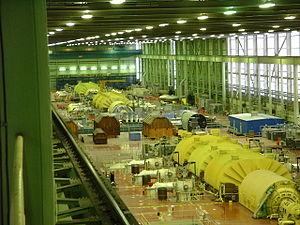
Bruce Power Limited Partnership est une société en commandite canadienne qui exploite la centrale nucléaire de Bruce, un complexe de huit réacteurs nucléaires situé à 250 km au nord-ouest de Toronto, en Ontario.